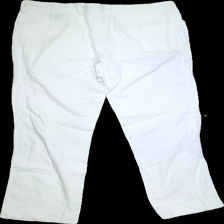
View: back
Type: Jeans
Category: Men
Brand: H&M
Colors: White
Material: 100%cotton
Cut: Regular
Size: 50
Season: Spring
Trend: Denim
Price range: 50-100
Recommended usage: Reuse